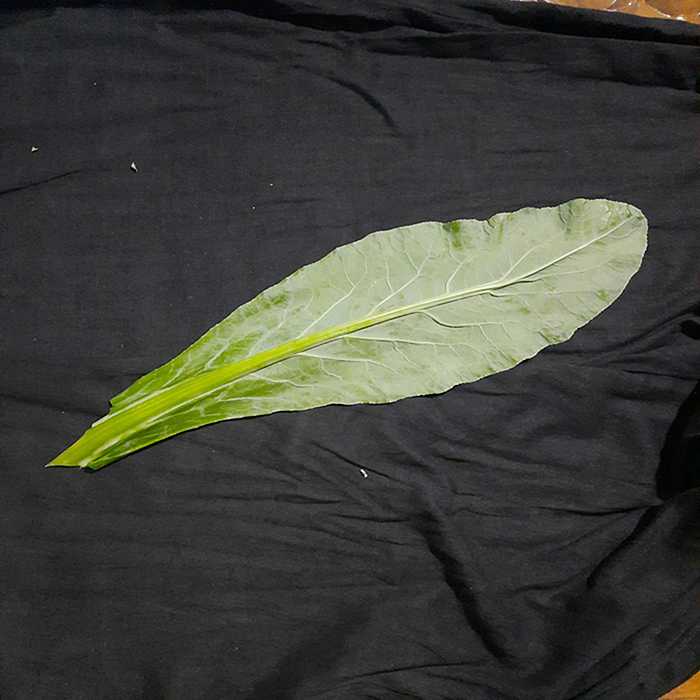
Plant: Cauliflower
Label: Fresh leaf